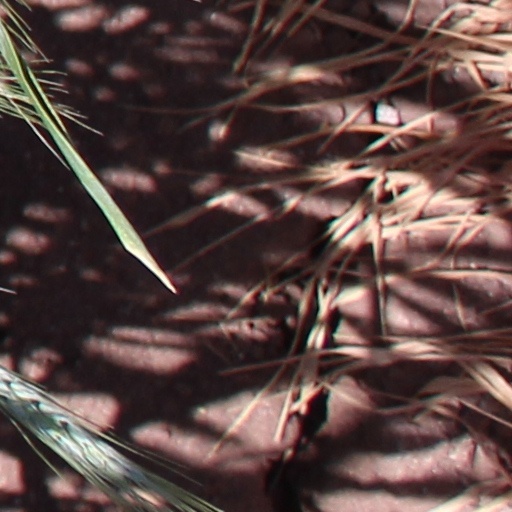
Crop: wheat